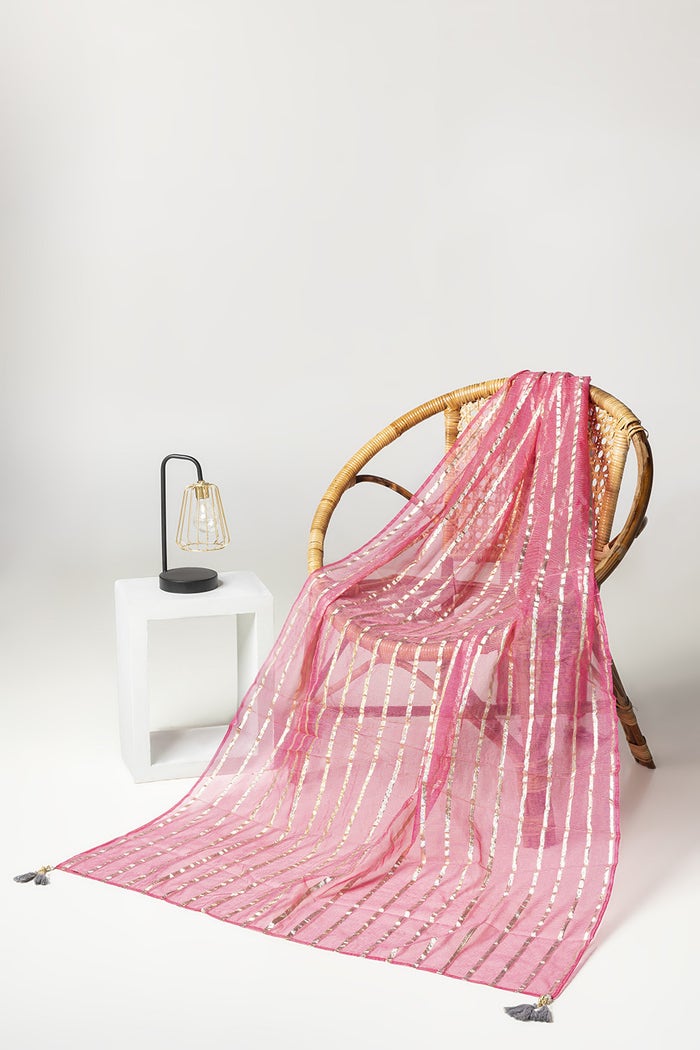
pink multi embroidered cotton shawl